List of municipalities in New Brunswick

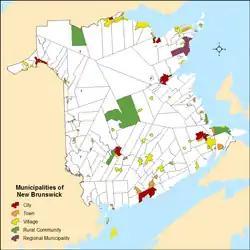
Distribution of New Brunswick's 107 municipalities and rural communities by municipal status type, before 2023 reforms

New Brunswick is the eighth-most populous province in Canada, with 775,610 residents as of the 2021 census, and the third-smallest province by land area, at . New Brunswick's 104 municipalities, as of 2021, covered only of the province's land mass but were home to of its population.